RAF Andover

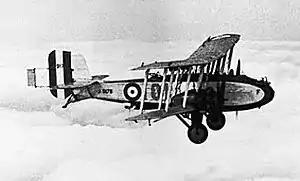
A Boulton-Paul Sidestrand of No. 101 Squadron RAF

Several home-based squadrons, including 12 Squadron, were re-deployed in October 1935 to the Middle East and Aden in preparation for action being taken by the League of Nations against Italy for invading Abyssinia. 12 Squadron returned to Andover in August 1936, and on its return took delivery of the Hawker Hind. In 1936, 12 Squadron, with 44 and 142 Squadrons also stationed at Andover, played host to a visit by Generalfeldmarschall Werner von Blomberg when he was the German Minister of War. It was also around this time that the majority of B Flight were taken to form the nucleus of the newly formed No. 63 Squadron. In February 1938, the Squadron was re-equipped with Fairey Battles, the squadron leaving RAF Andover in May 1939.